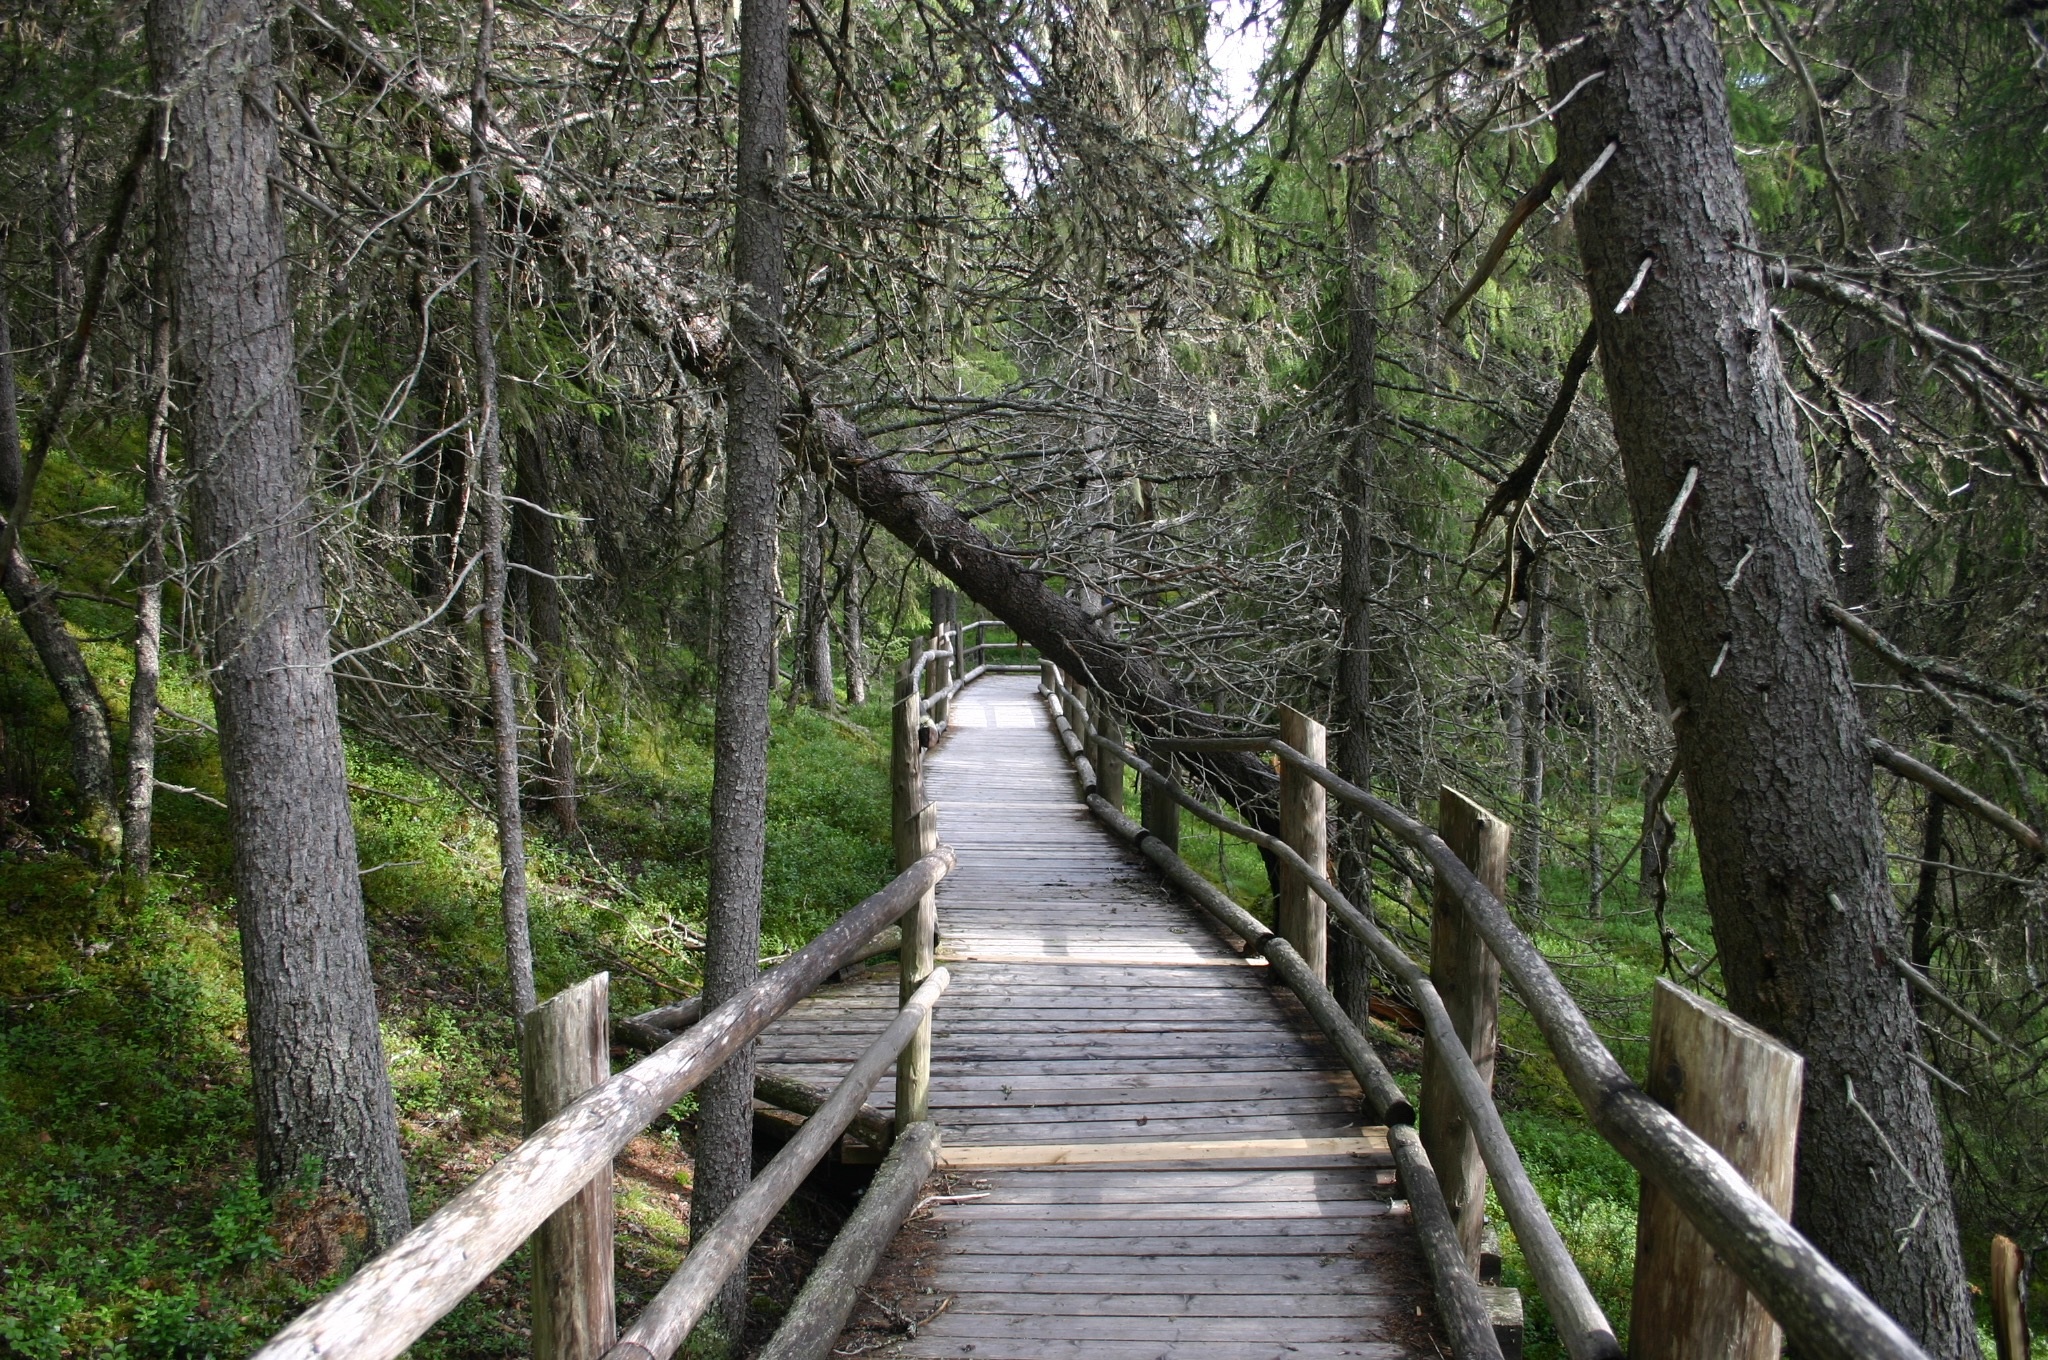
tree, forest, trail, bridge, walkway, suspension bridge, stream, jungle, terrain, rainforest, wetland, rope bridge, woodland, habitat, the path, crashed, duckboards, old growth forest, weapons of mass destruction, natural environment, nonbuilding structure, canopy walkway